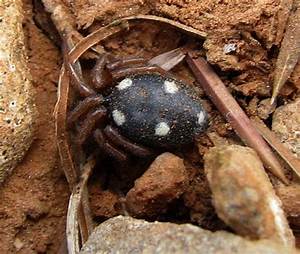
Label: ragno